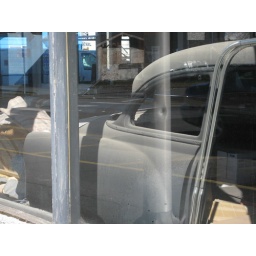
This Chevy has been sitting unfinished in the window for quite a while. Park Street, US-101 in Aberdeen Washington